Arcadi Mas i Fondevila

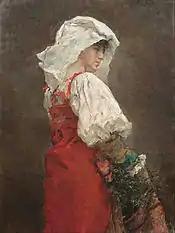
Peasant in Rome

He was the son of a tailor. His father recognized his artistic talent at an early age and enrolled him at the Escola de la Llotja, where he studied with Claudi Lorenzale and Antoni Caba. At the age of twenty, he held his first exhibition at the salon of the "Associació Artística de Barcelona". In 1873, he visited Madrid where he exhibited a painting at a Salon held by the "Real Fábrica de Platería Martinez". It was called "Pel juny la falç al puny" (In June with Sickle in Hand) and was bought the following year by King Alfonso XII.